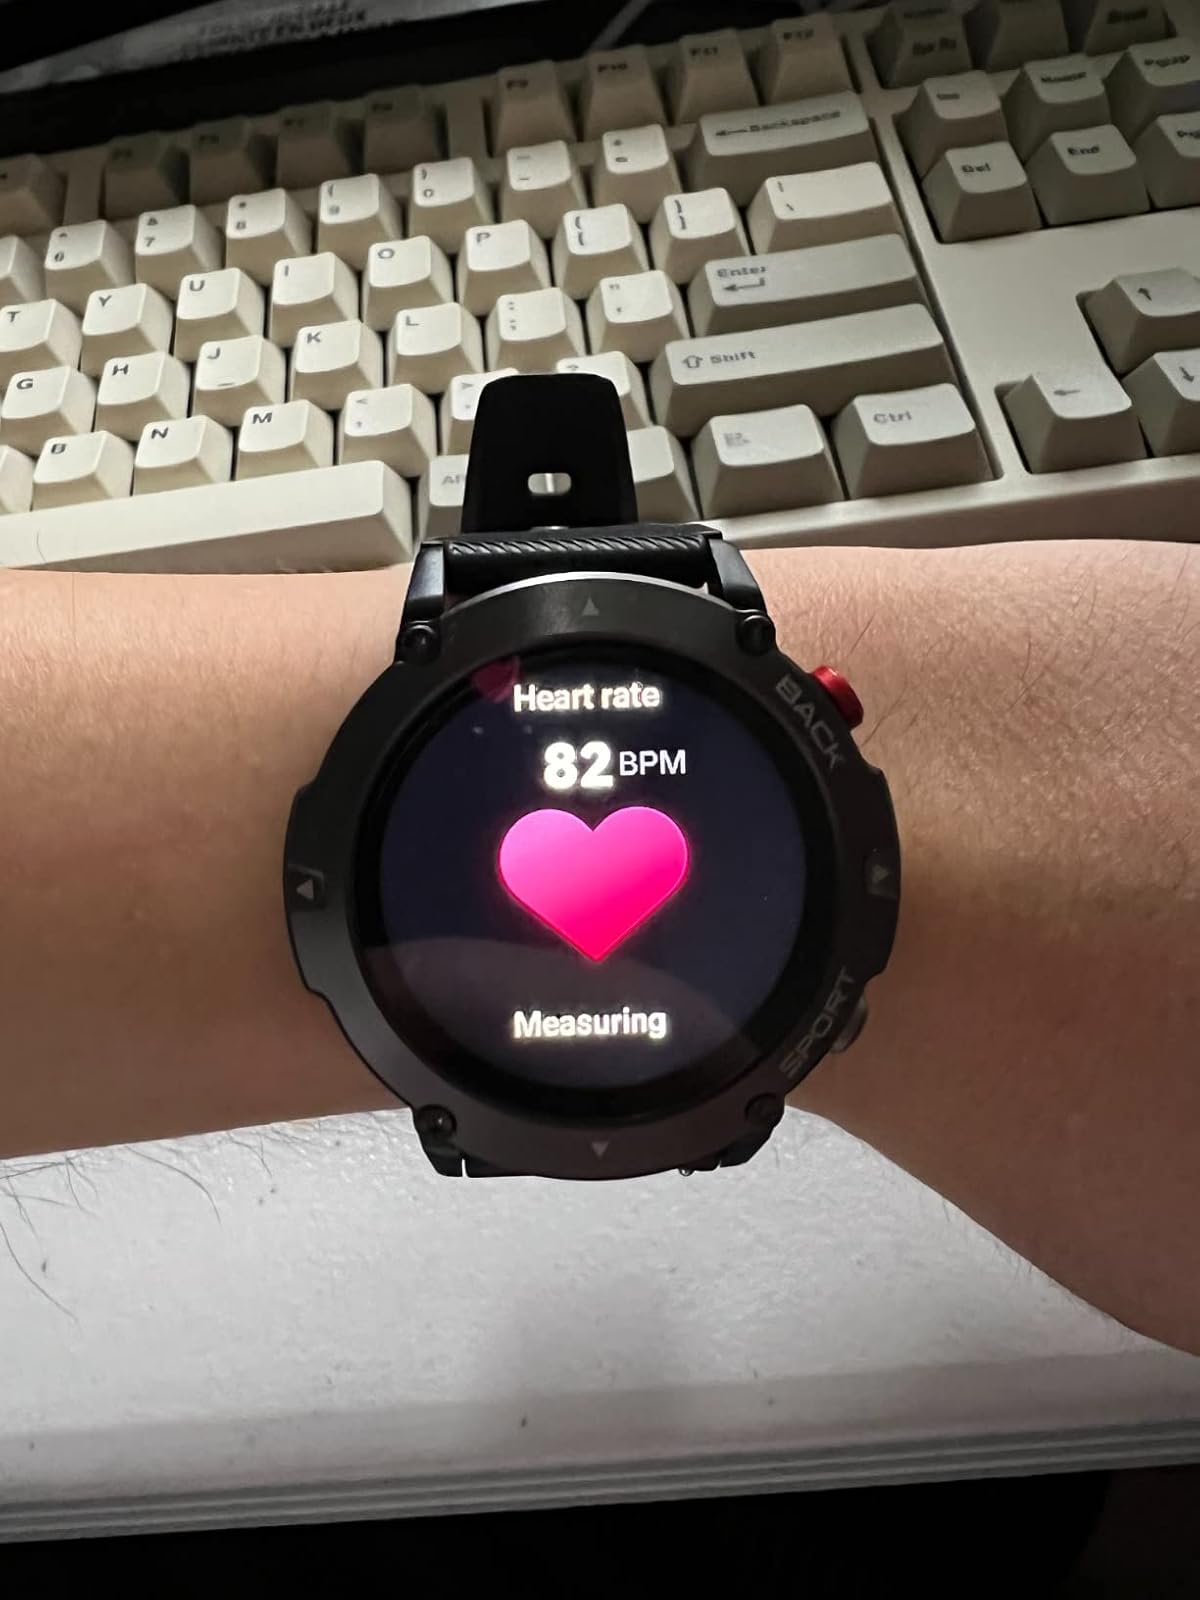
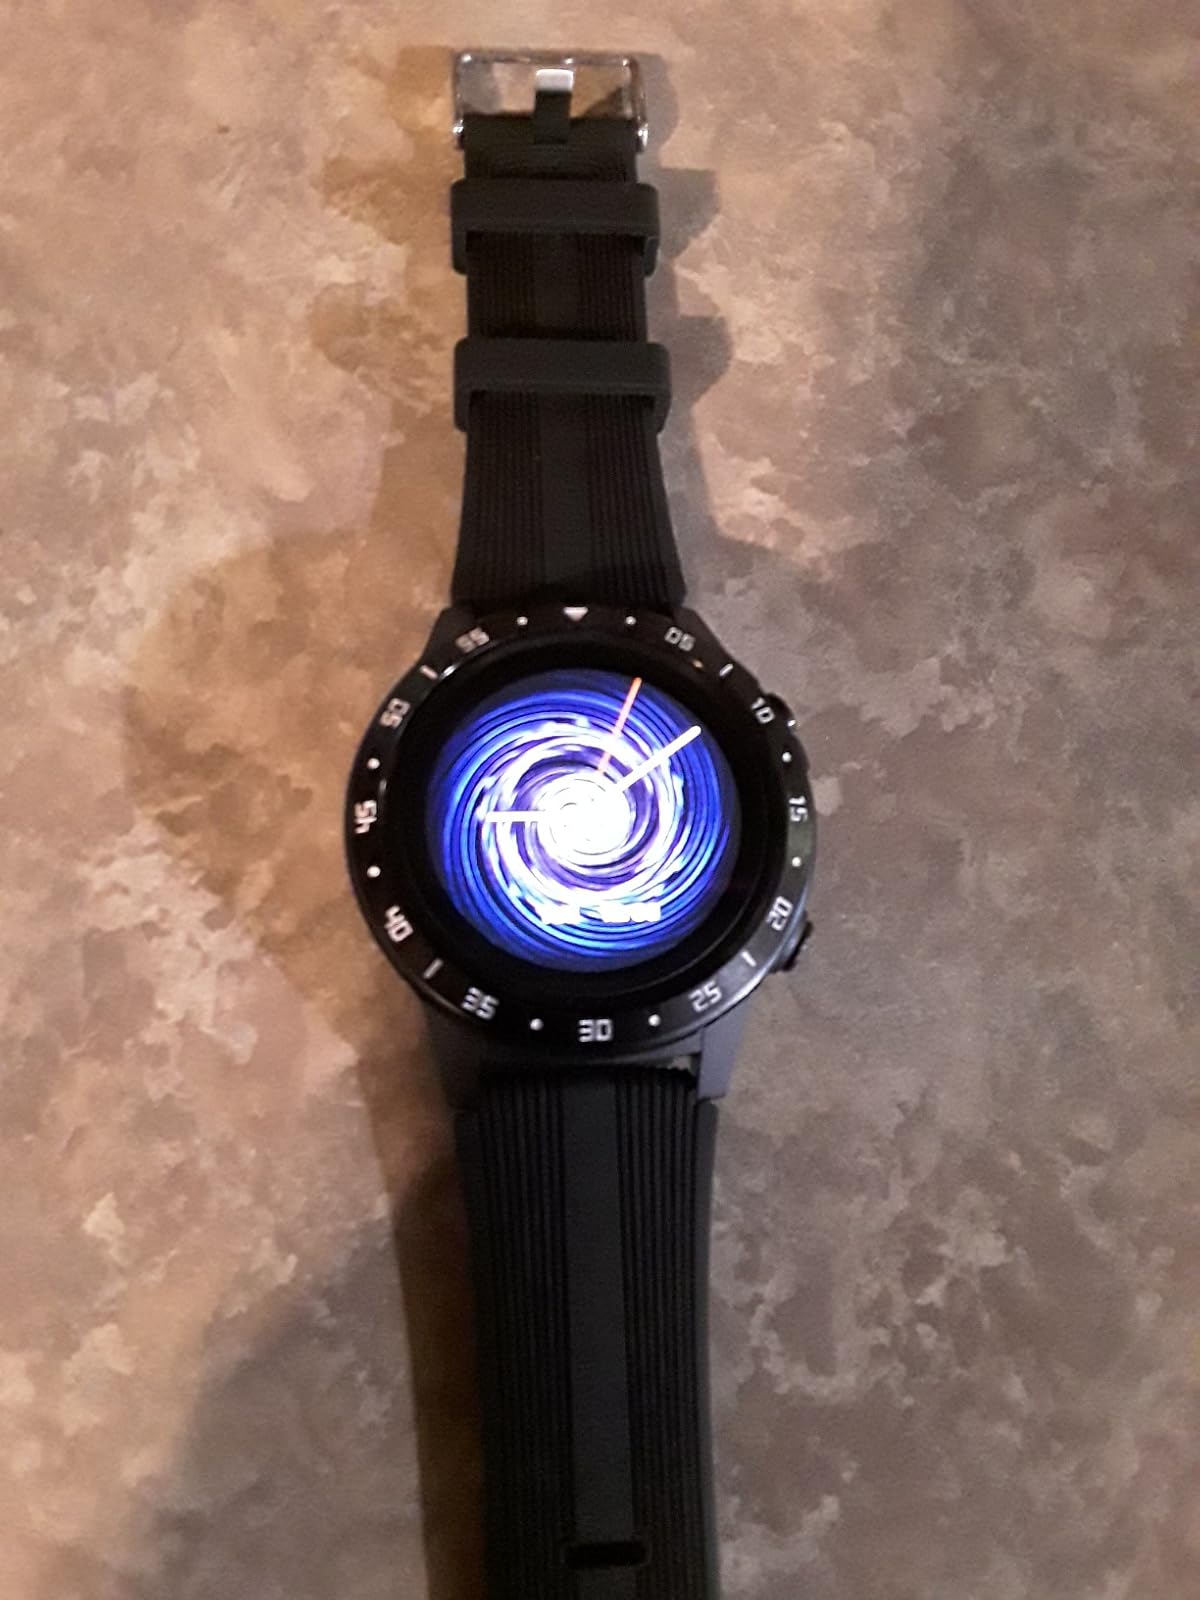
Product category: smartwatch
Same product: no